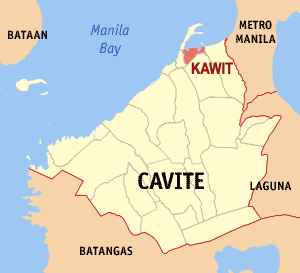
Kawit est une municipalité de la province de Cavite, aux Philippines. C'est là que l'indépendance des Philippines fut déclarée par Emilio Aguinaldo le 12 juin 1898.